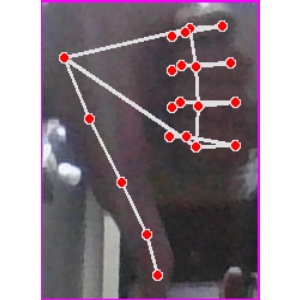
अक्षर: फ